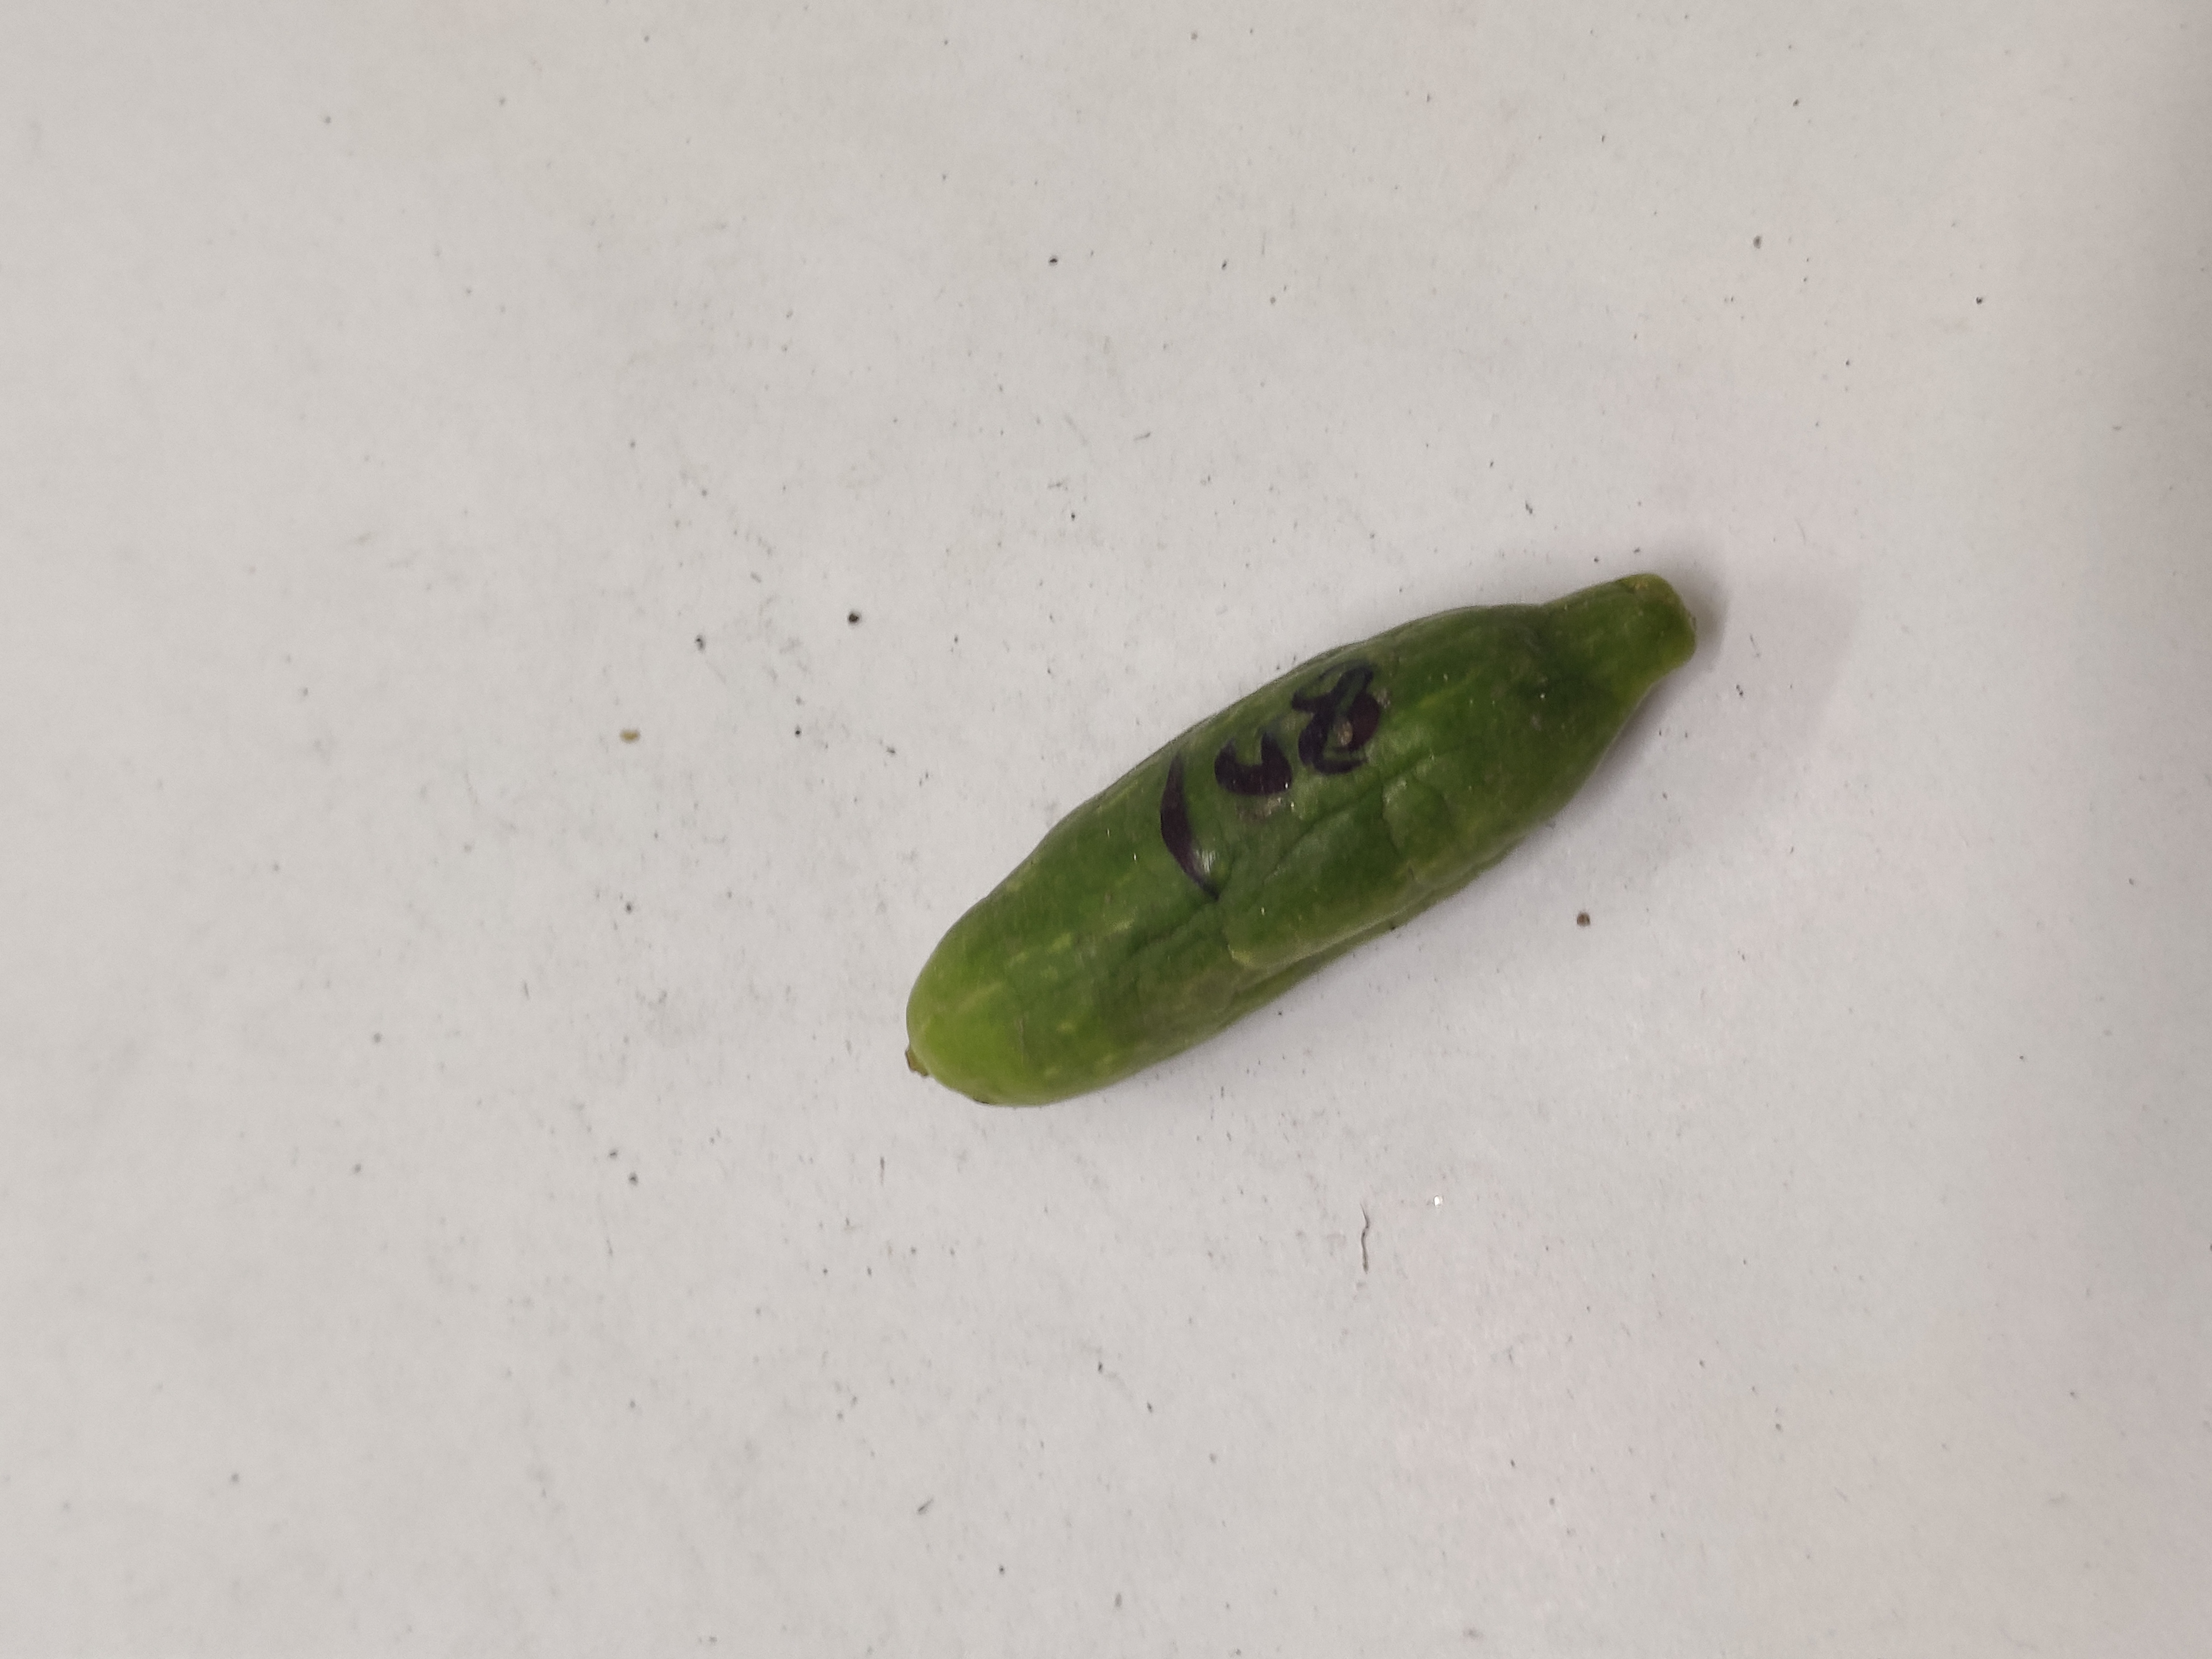
Crop: Ivy Gourd
Condition: Severely Damaged